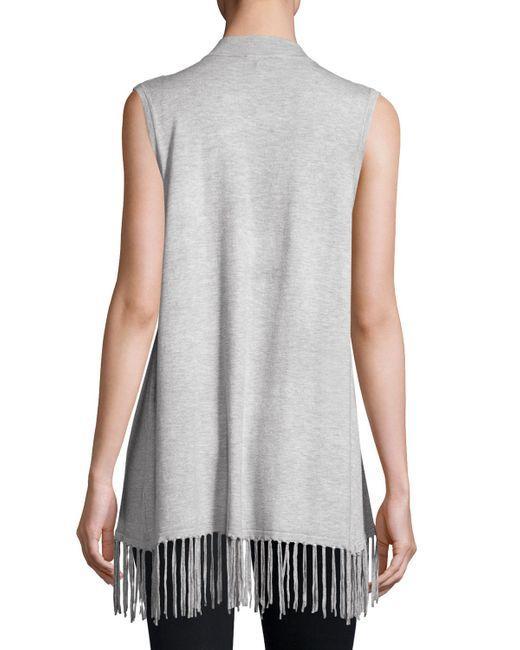
graue lange lässige Tunika mit Quastenenden